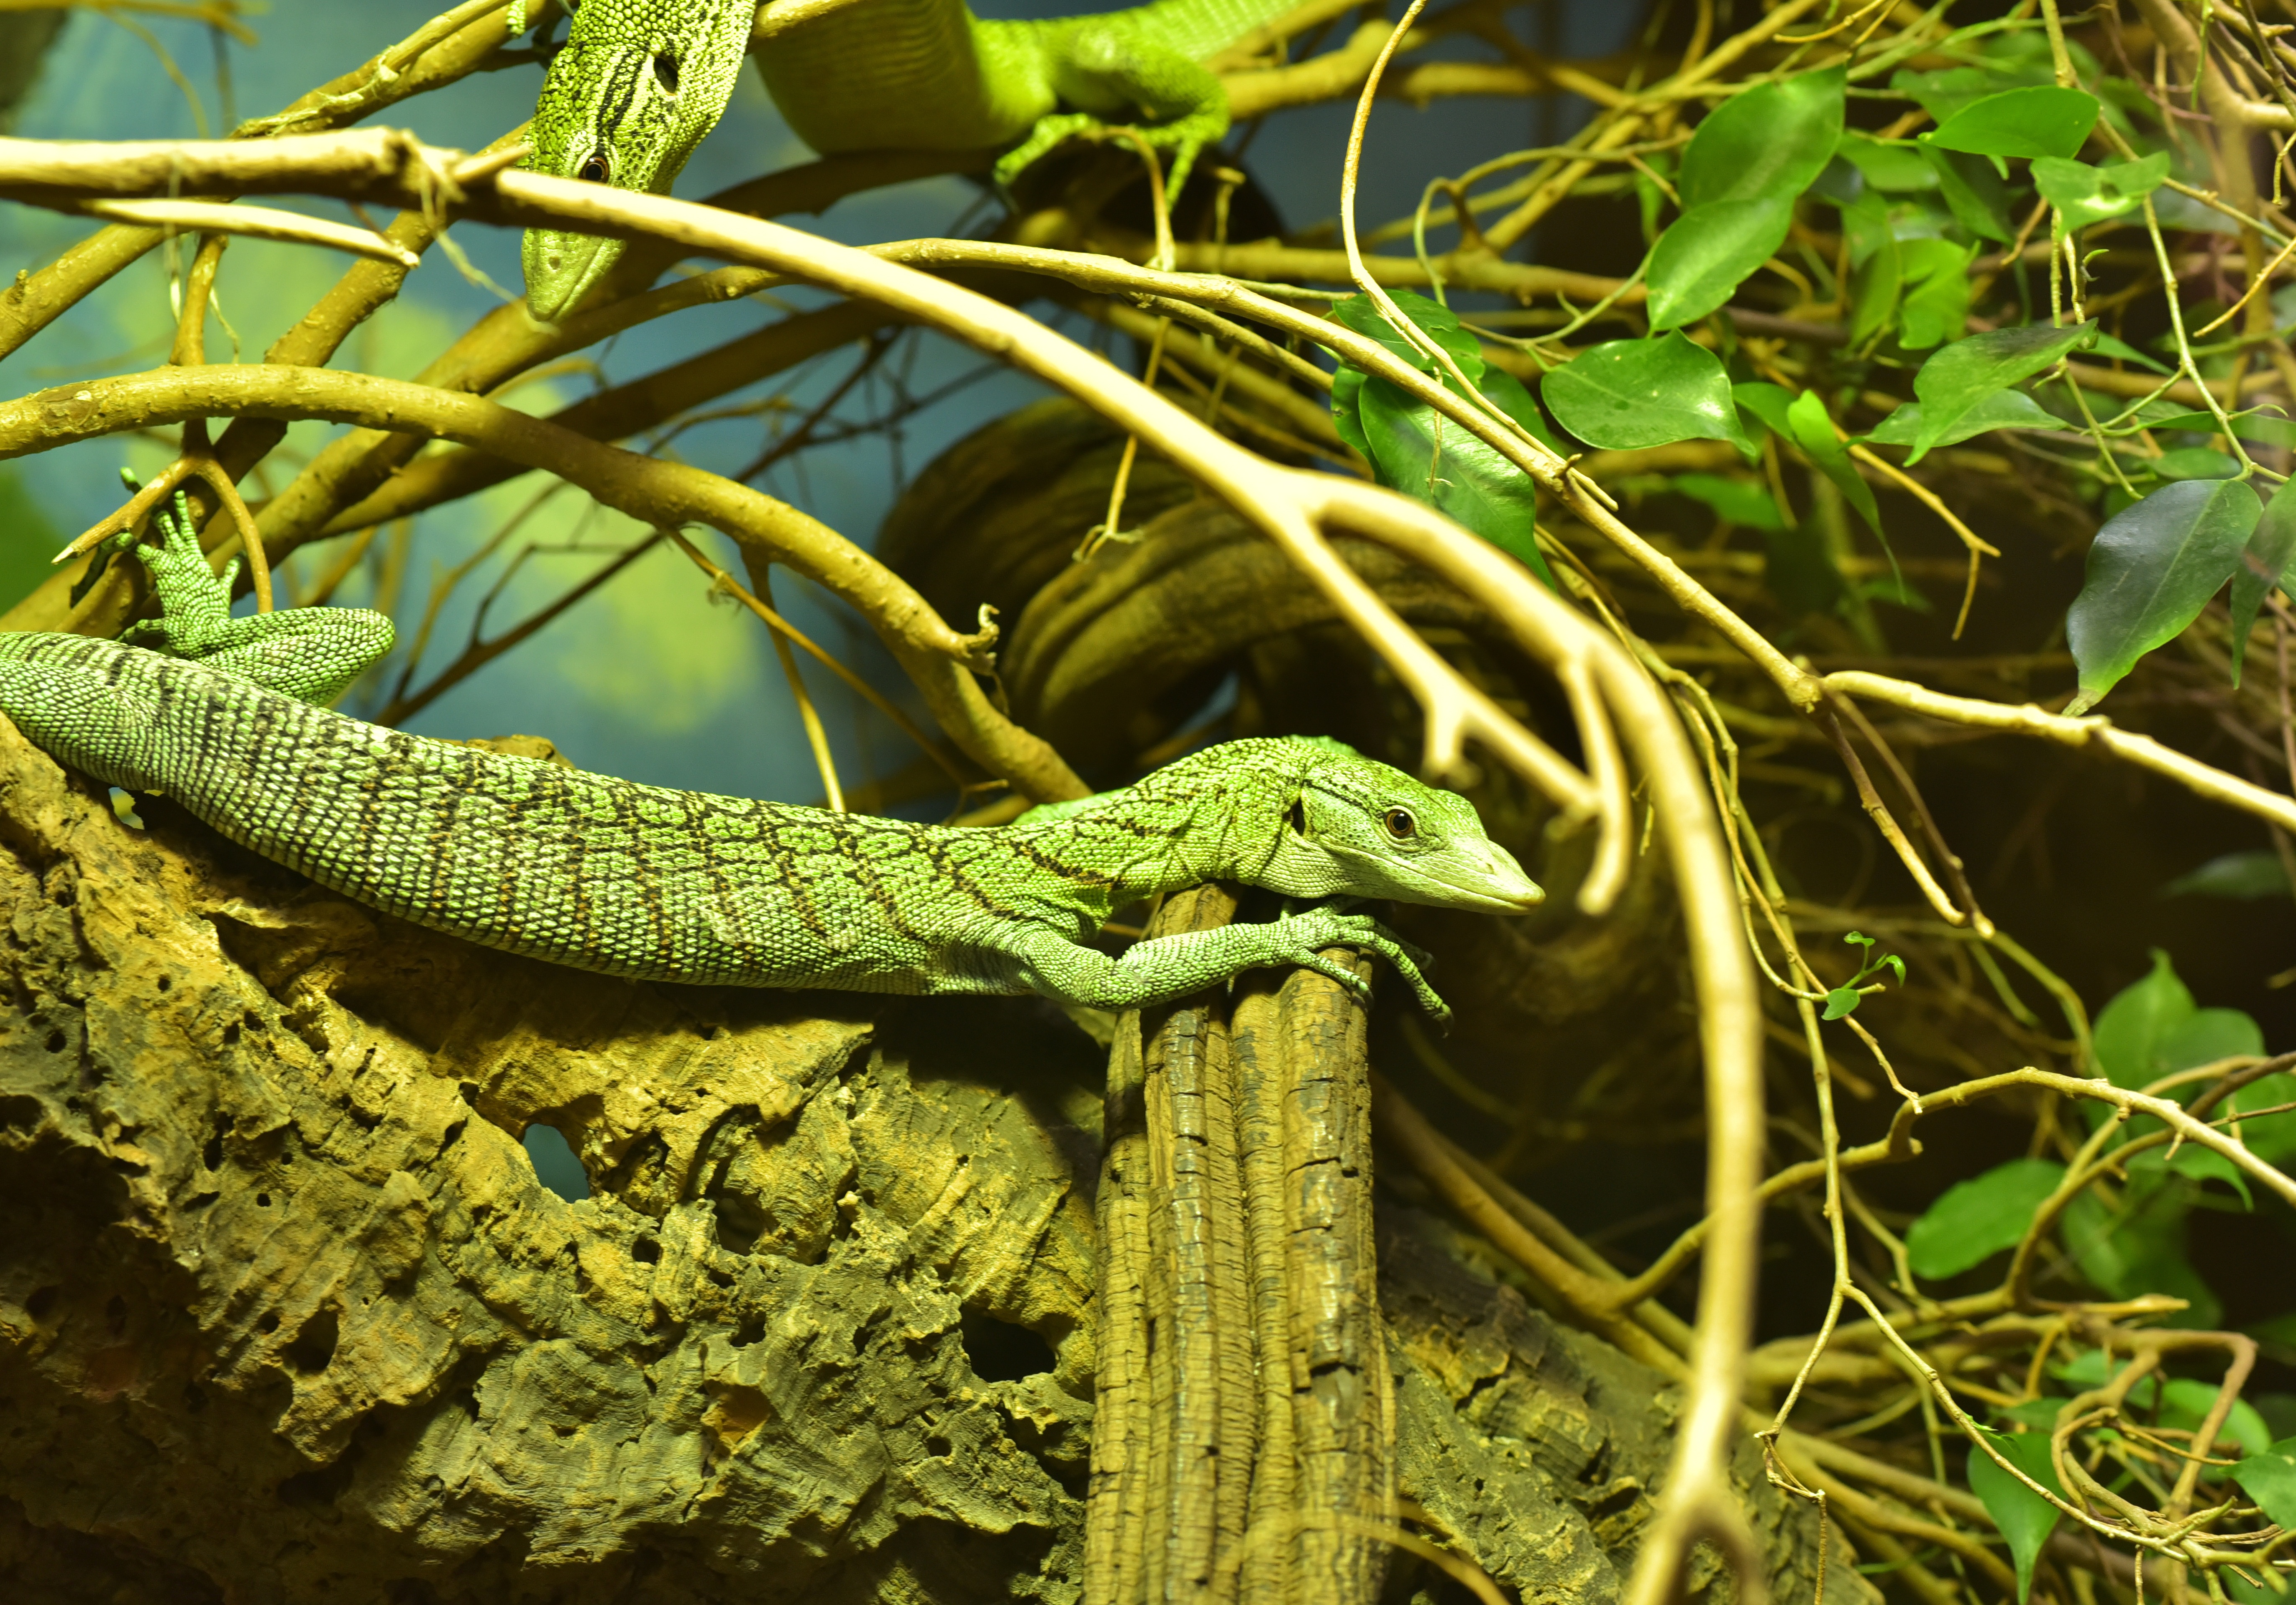
tree, nature, branch, leaf, flower, animal, wildlife, zoo, green, jungle, botany, reptile, scale, close, fauna, lizard, climb, snake, vertebrate, animal world, scaly, serpent, lacerta, scaled reptile, lacertidae